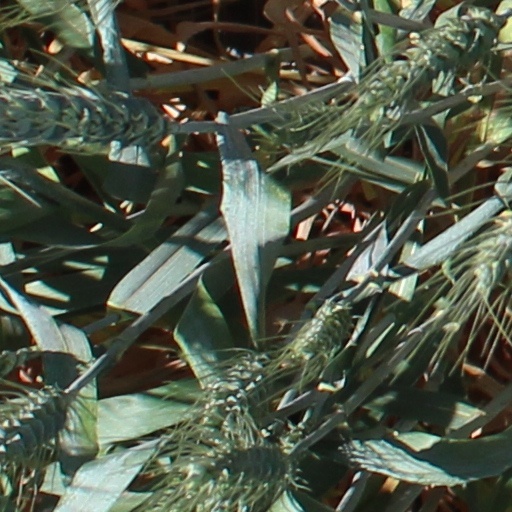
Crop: wheat